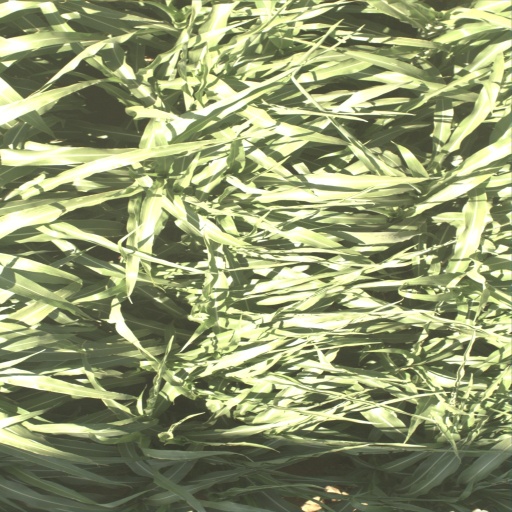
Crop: sorghum